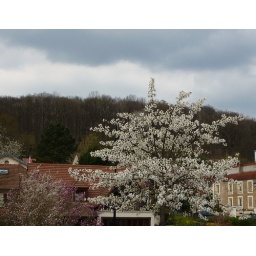
just a tree in blossoms on the car park